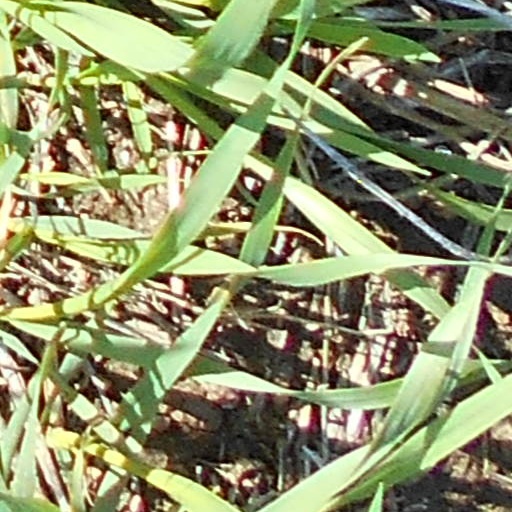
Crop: wheat